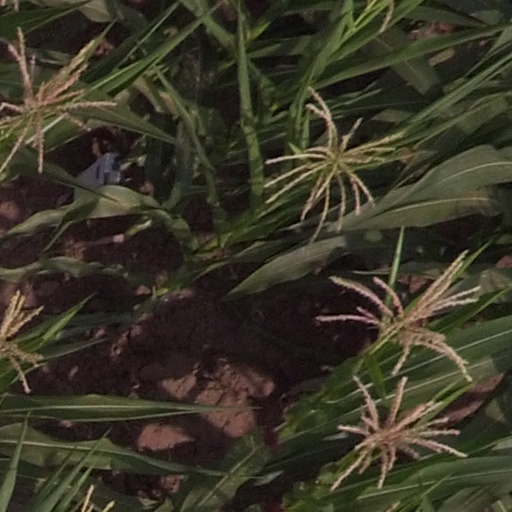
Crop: maize; corn